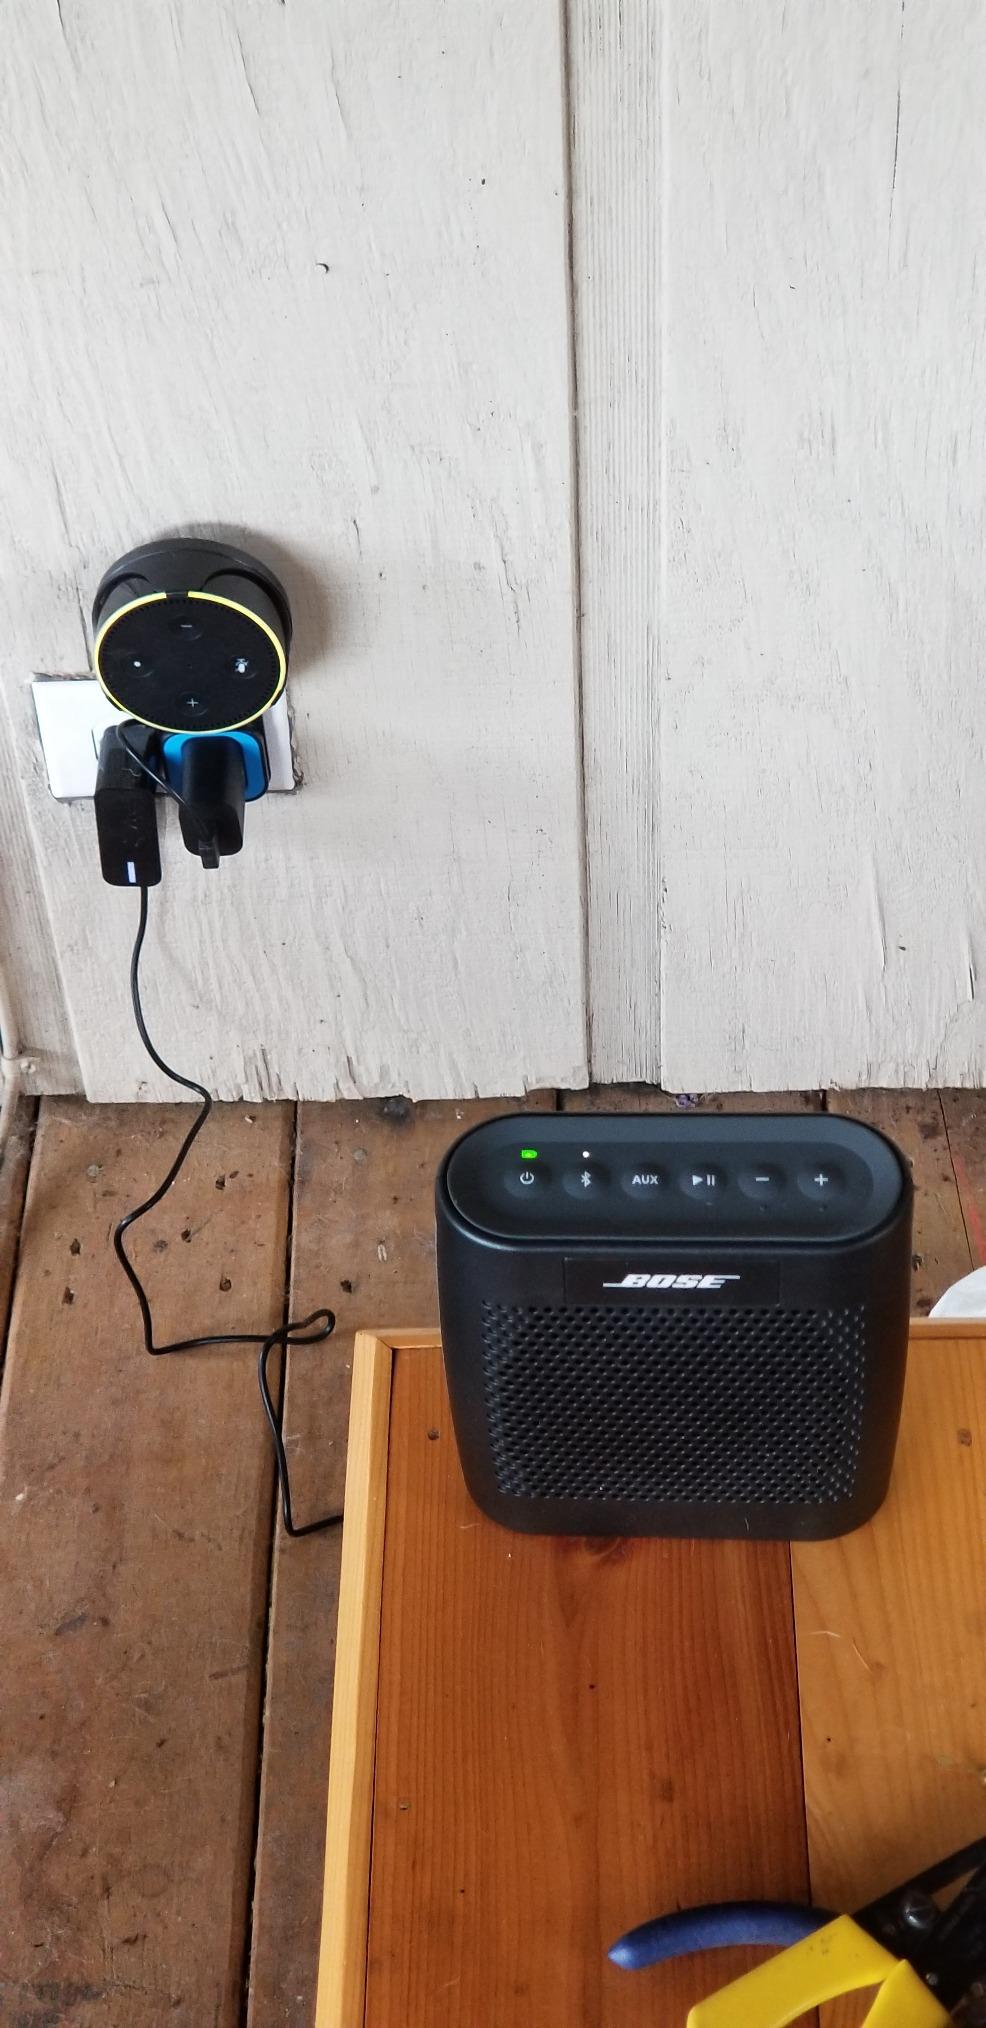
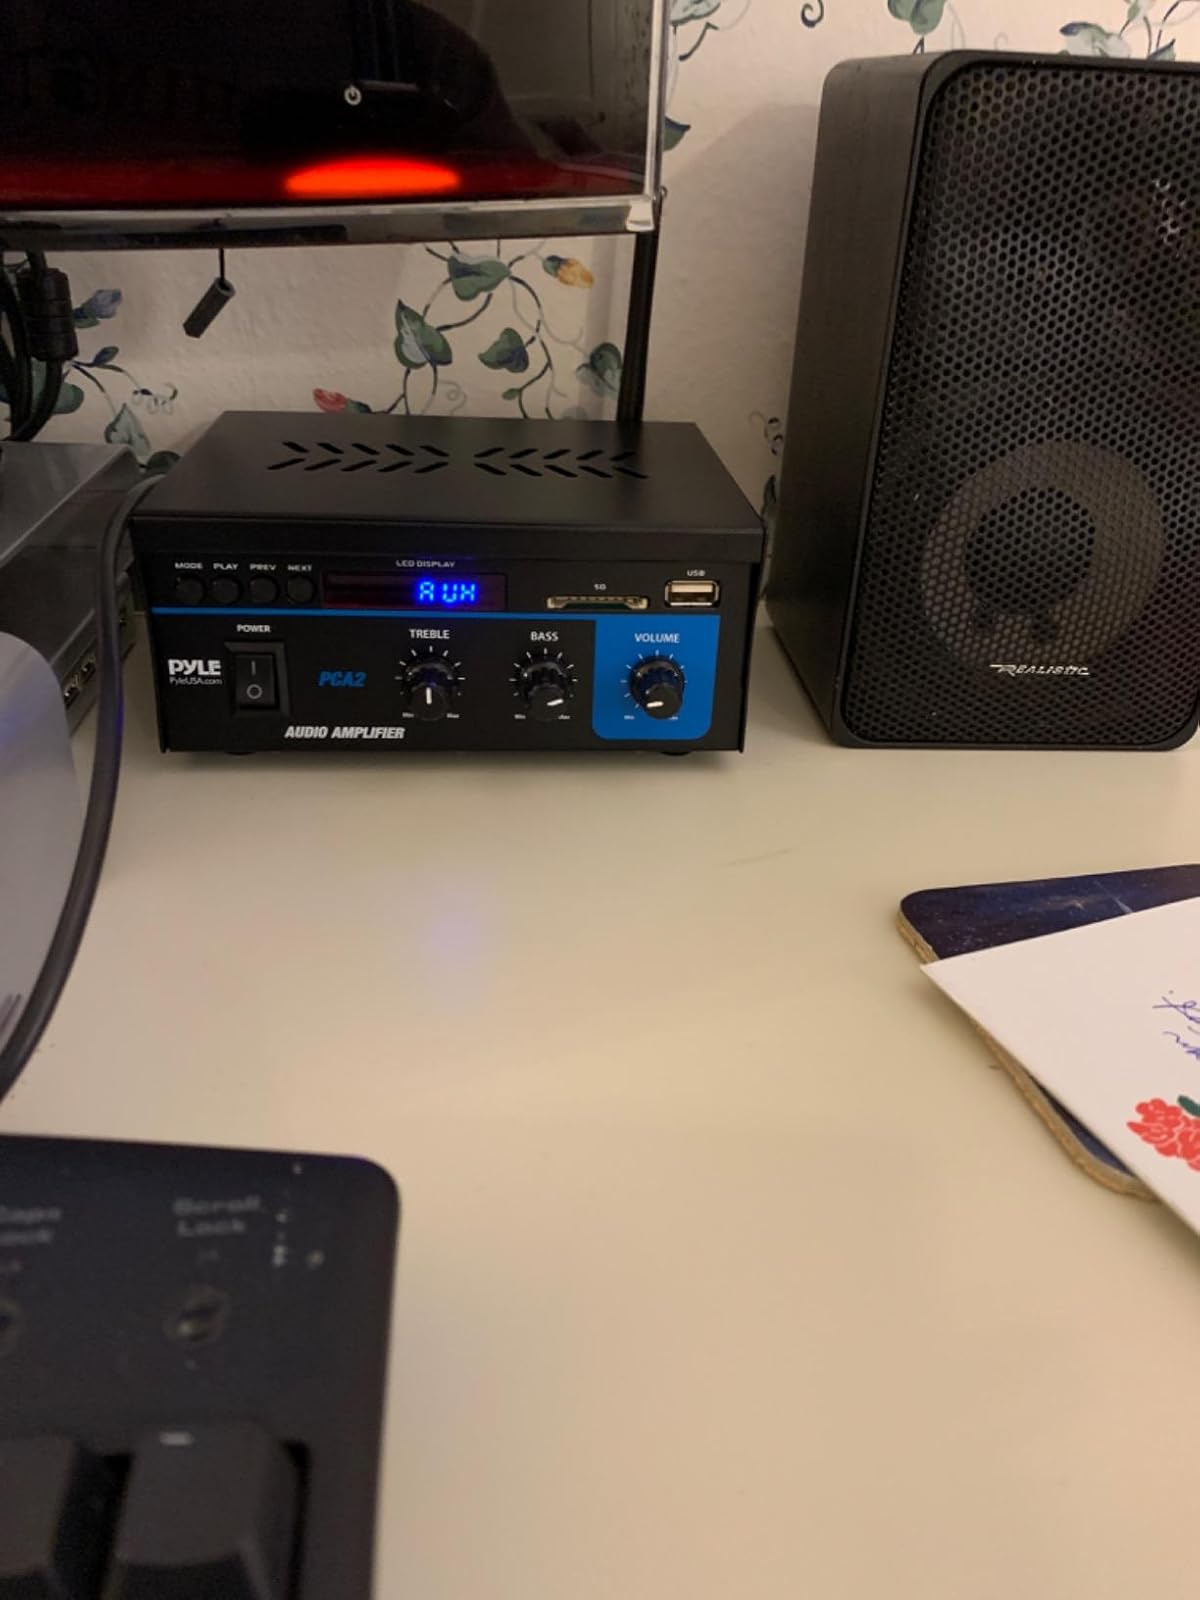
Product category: speaker
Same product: no